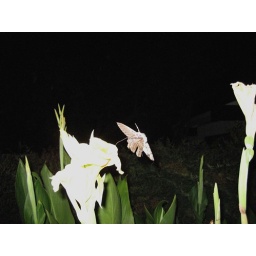
This is a hawk moth we tried photographing at night in our garden. The flower is a canna lily.